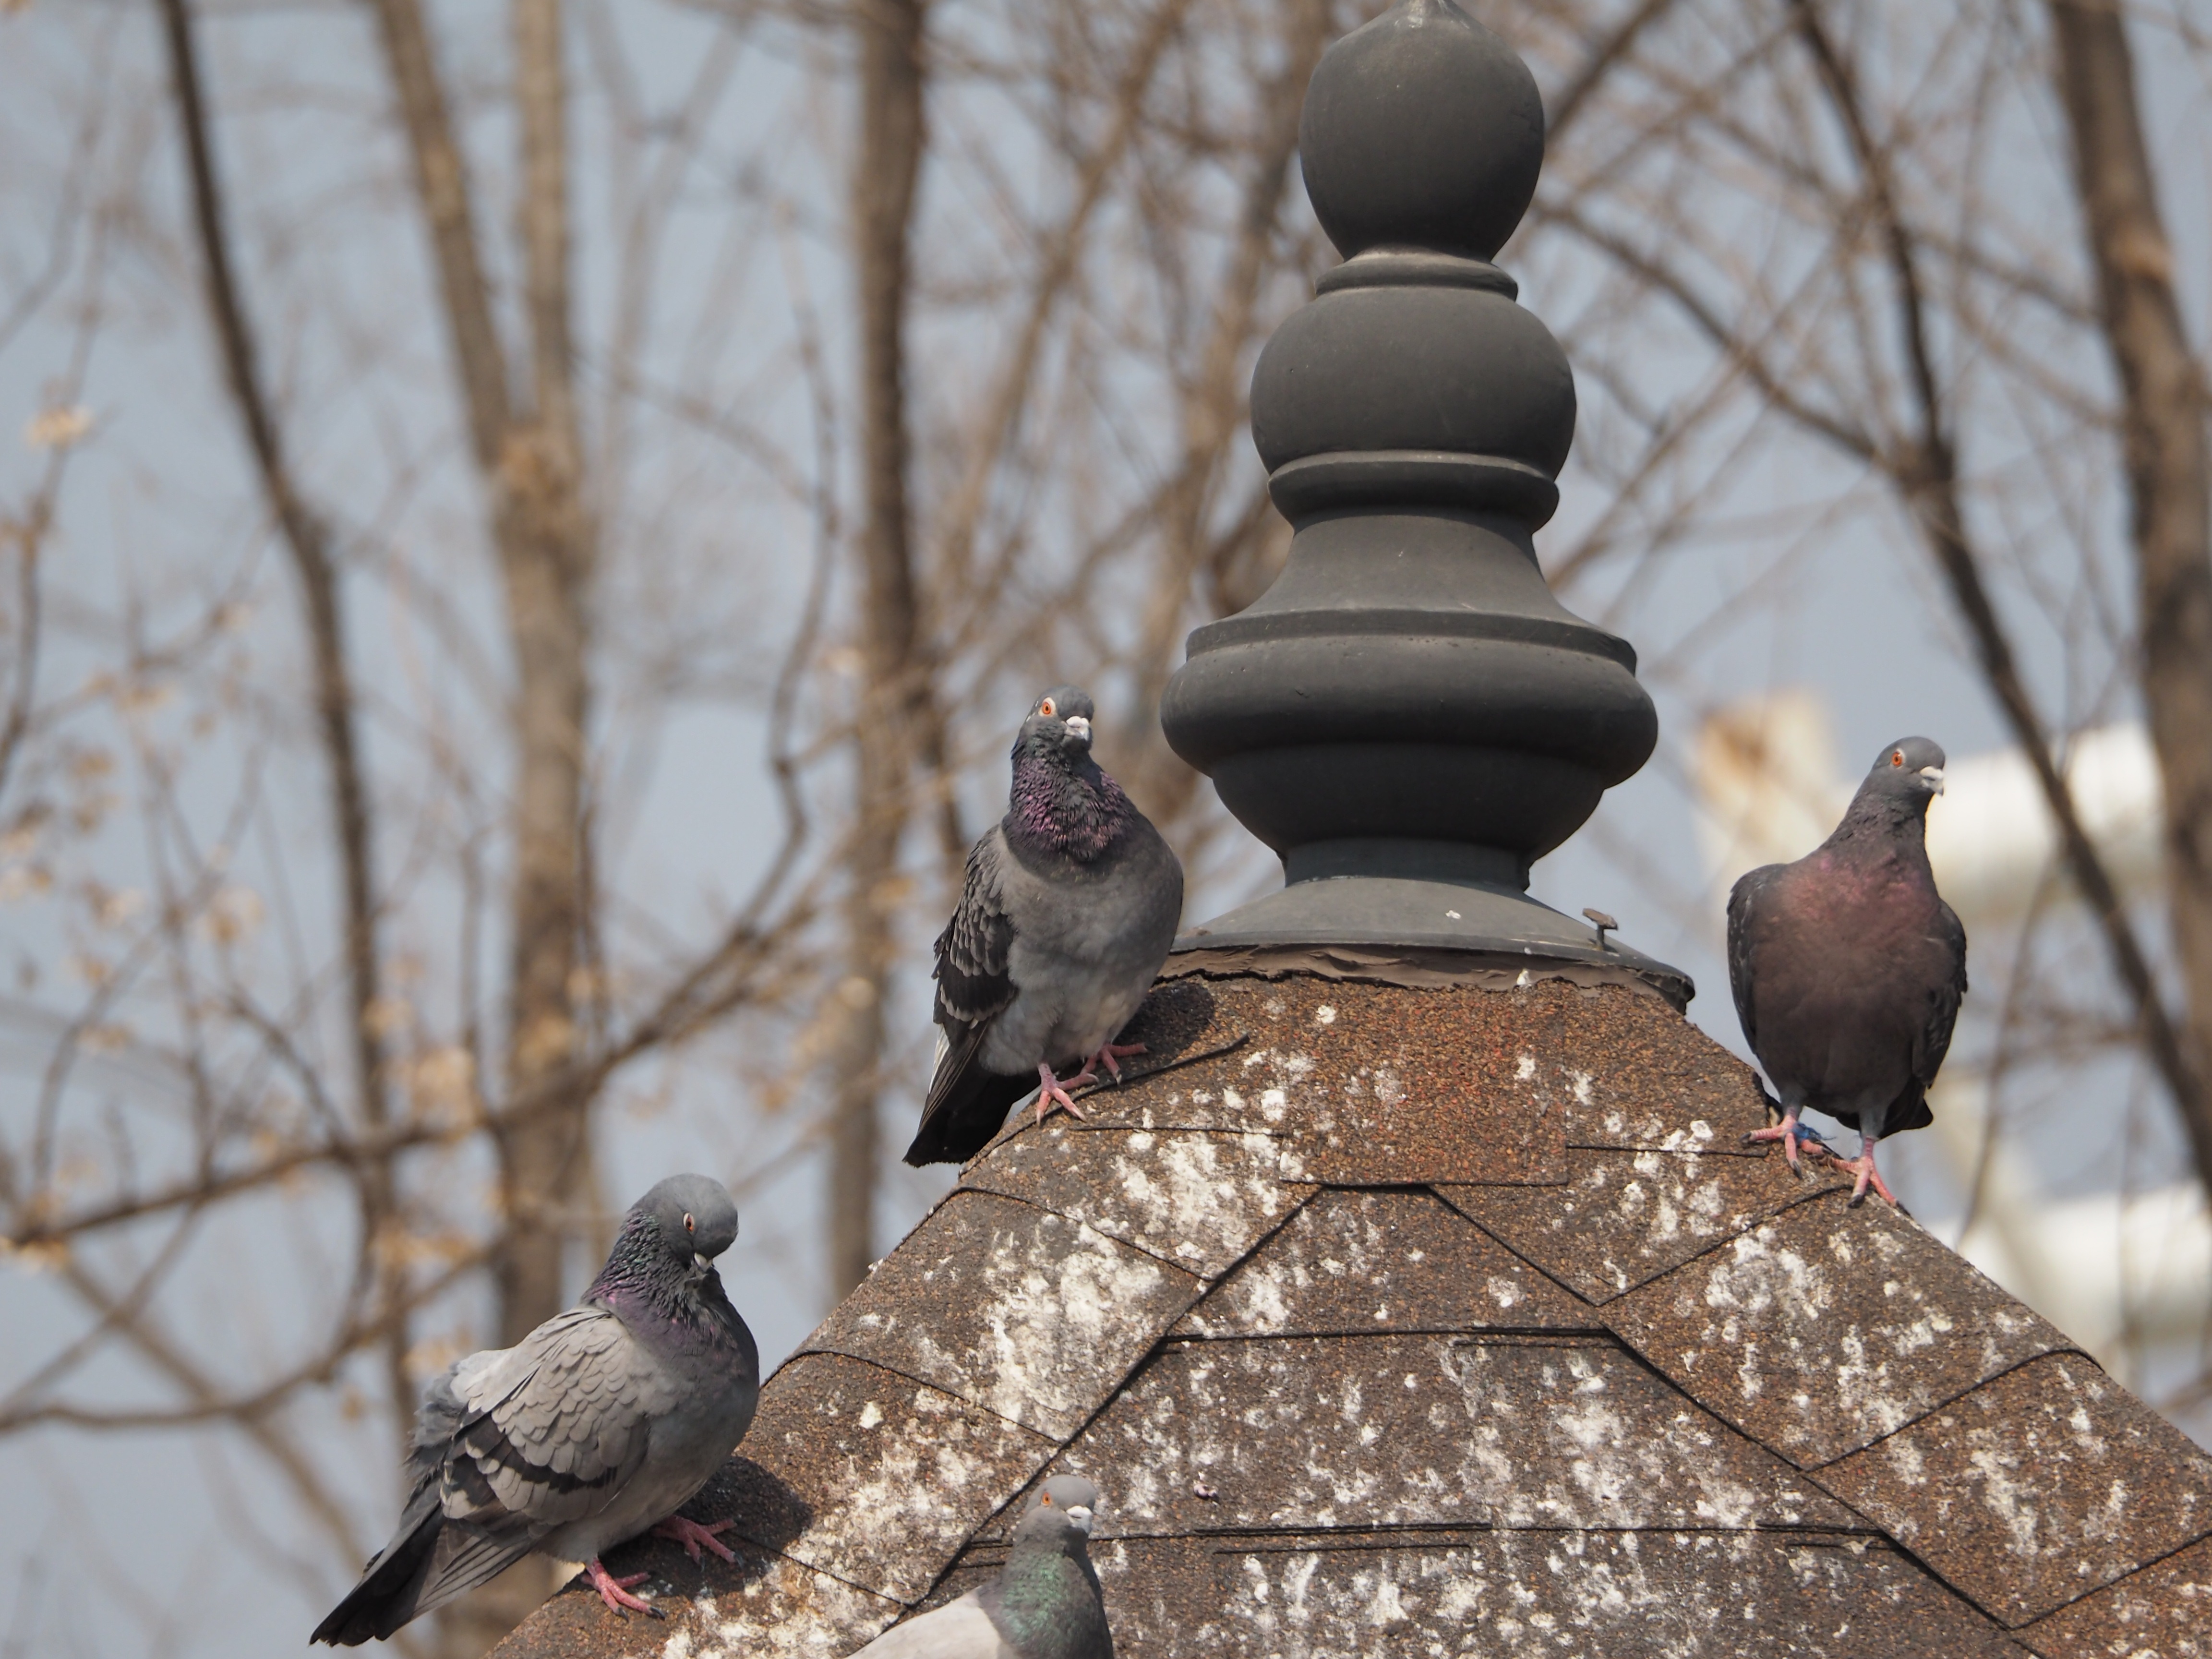
winter, bird, spring, park, birds, pigeon, duck, new, water bird, perching bird